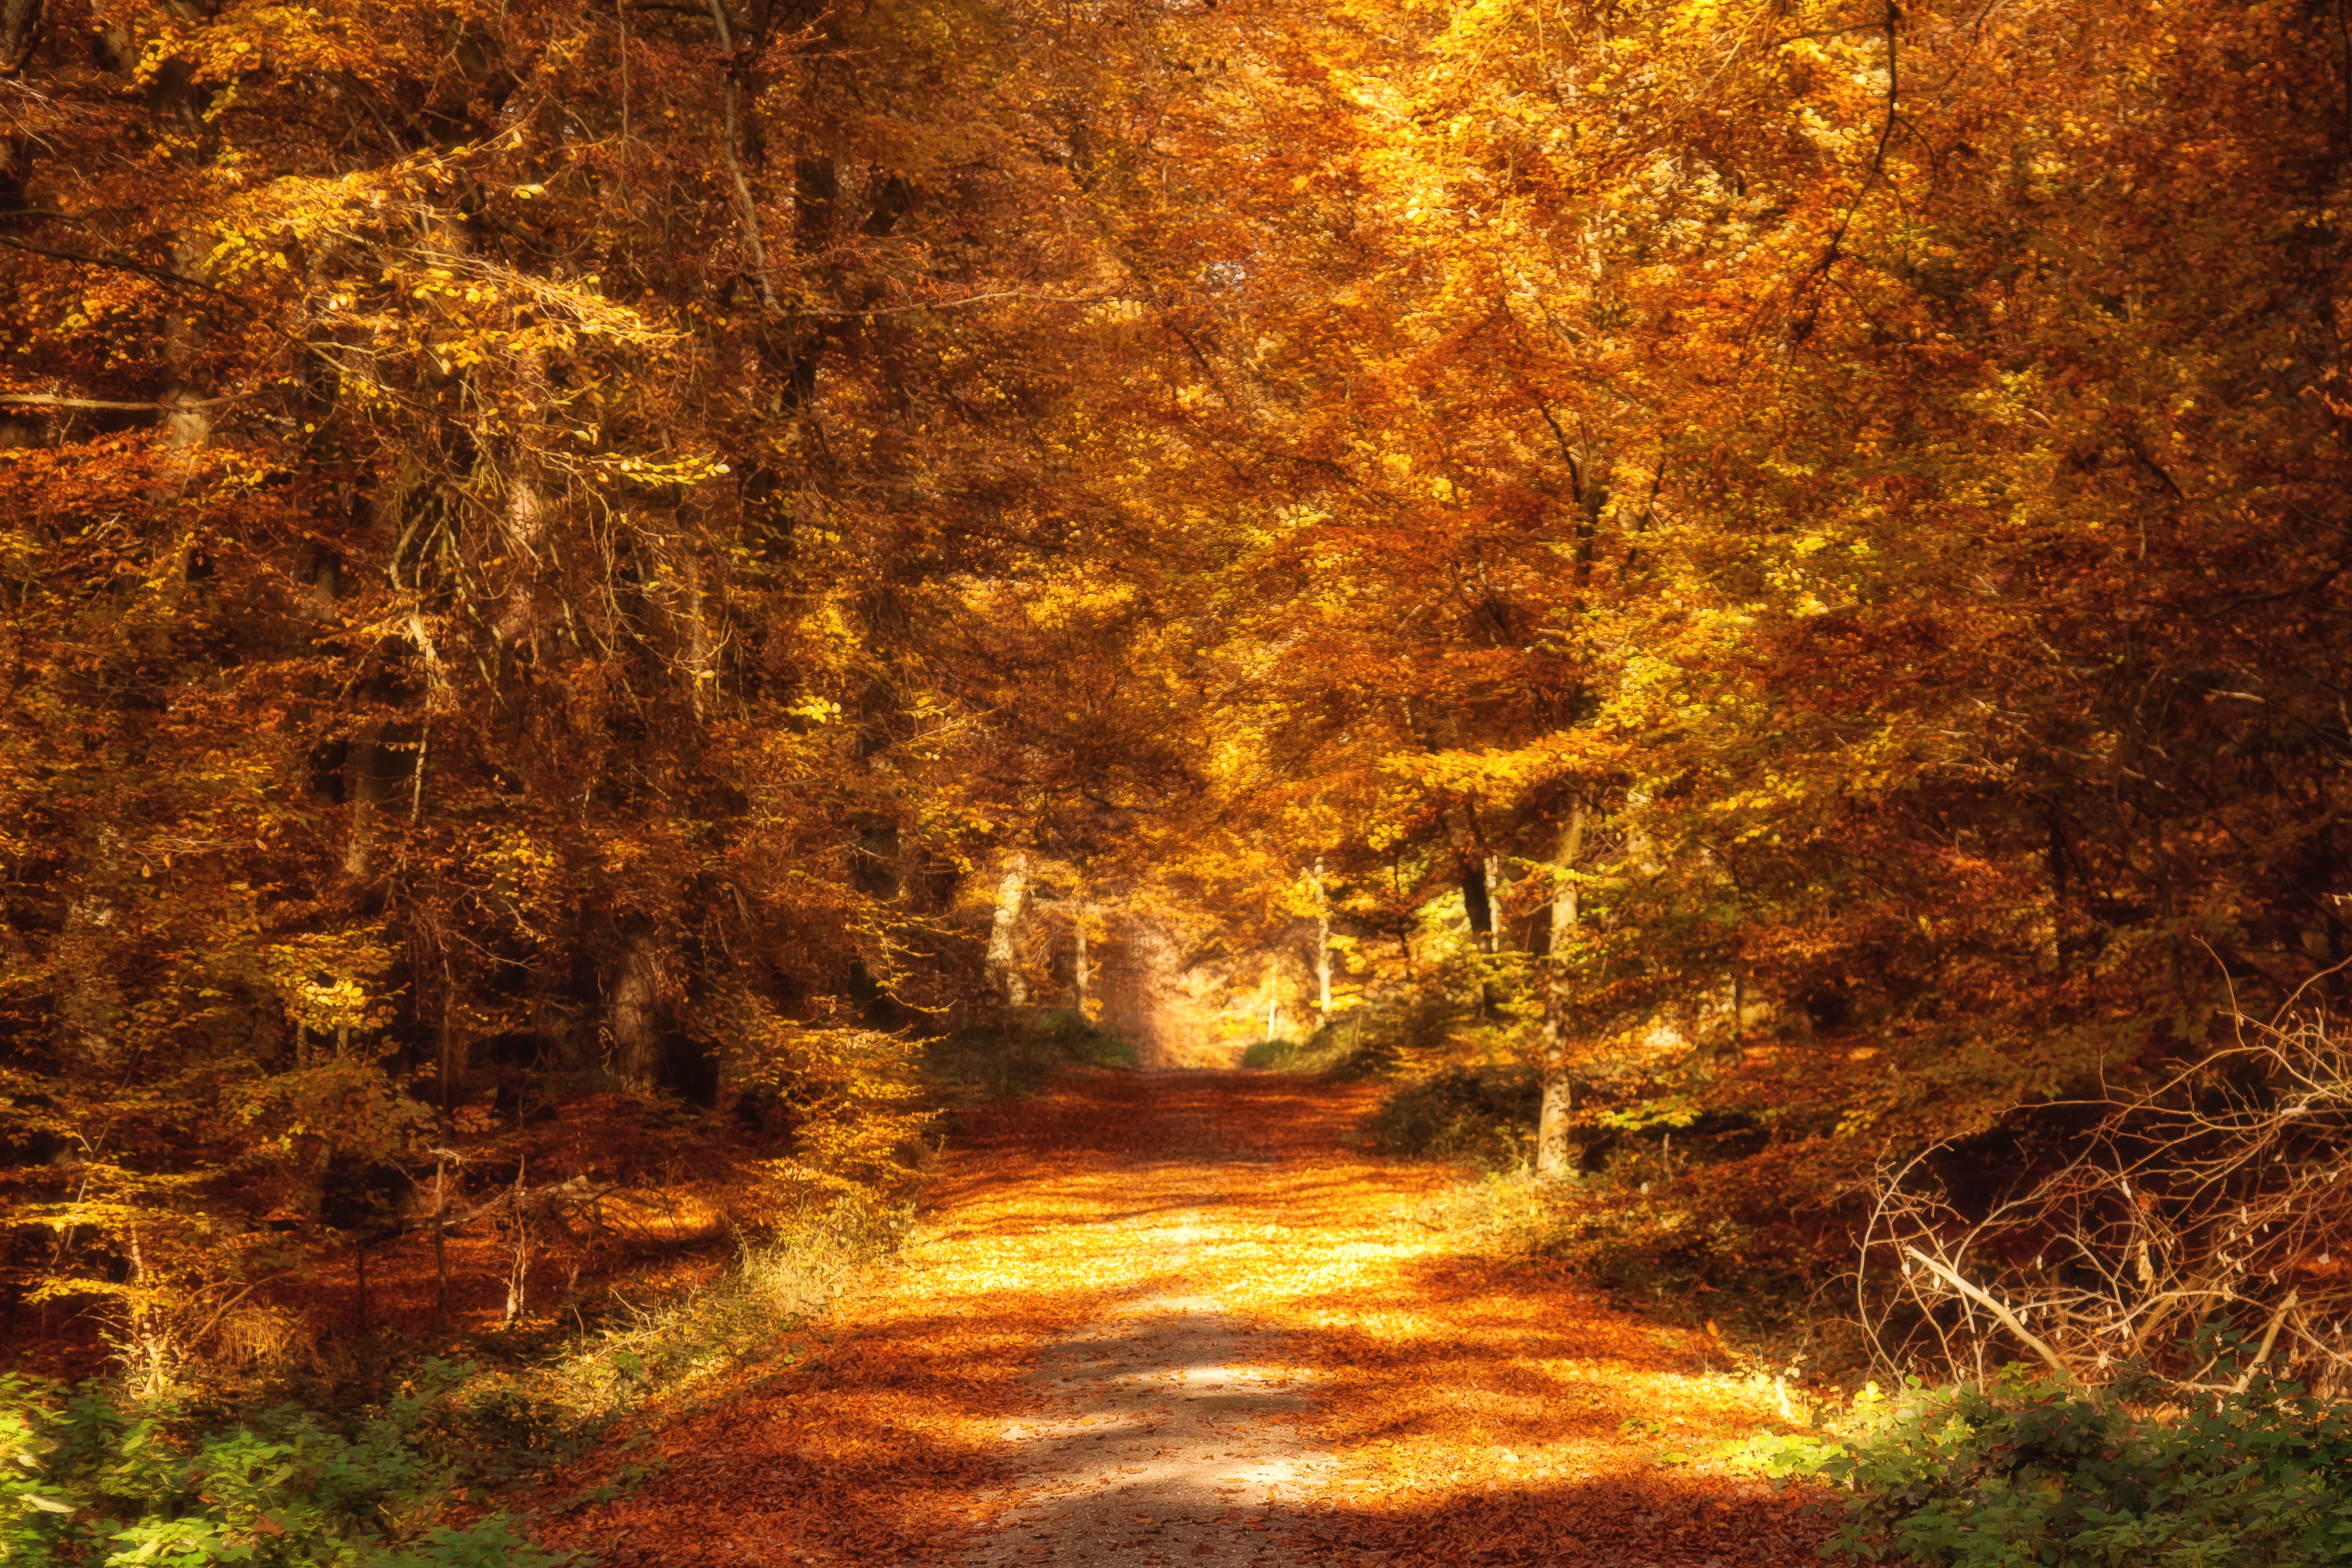
landscape, tree, nature, forest, branch, plant, hiking, sunlight, leaf, autumn, rest, season, trees, deciduous, woodland, habitat, mood, idyll, nature trail, fall color, fall foliage, ecosystem, fall leaves, back light, forest path, autumn light, forest trail, natural environment, woody plant